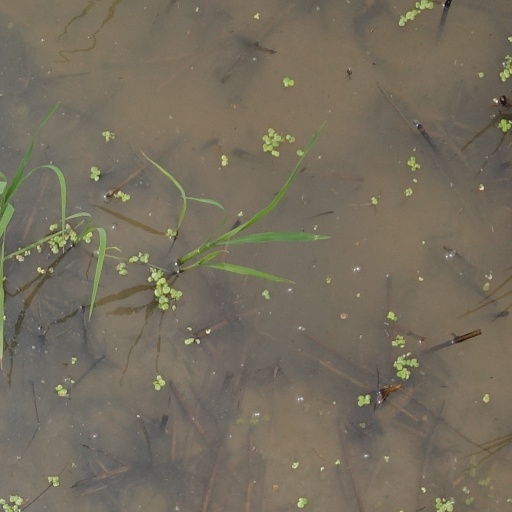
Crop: rice